Athletes Unlimited

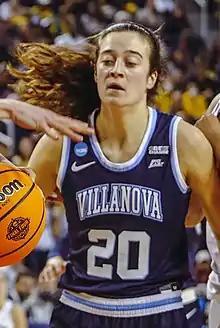
2025 champion Maddy Siegrist holds the all-time points record, at 7,052.

Athletes Unlimited Pro Basketball is played annually during winter. Its first season featured 44 players competing in a five-week season from January 26 to February 26, 2022, and took place in Las Vegas, Nevada. The second season was played in Dallas, Texas and ran from February 22 to March 26, 2023. The 2025 edition was held on February 5 – March 2 at the Nashville Municipal Auditorium in Nashville, Tennessee. It featured forty players competing in 24 games – ten livestreamed on ESPN+, and fourteen simultaneously livestreamed on both the FanDuel Sports Network and the WNBA's mobile app. It was won by Maddy Siegrist, who set an all-time record of 7,052 points.